Soviet Union in World War II

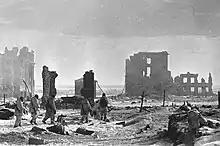
The center of Stalingrad after liberation in 1943

In early 1942, the Soviets began a series of offensives labelled "Stalin's First Strategic Offensives". The counteroffensive bogged down, in part due to mud from rain in the spring of 1942. Stalin's attempt to retake Kharkov in Ukraine ended in the disastrous encirclement of Soviet forces, with over 200,000 Soviet casualties suffered. Stalin attacked the competence of the generals involved. General Georgy Zhukov and others subsequently revealed that some of those generals had wished to remain in a defensive posture in the region, but Stalin and others had pushed for the offensive. Some historians have doubted Zhukov's account.